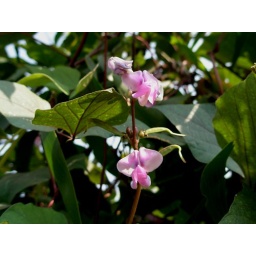
A flower on the sand dunes of the village beach in ap/ India